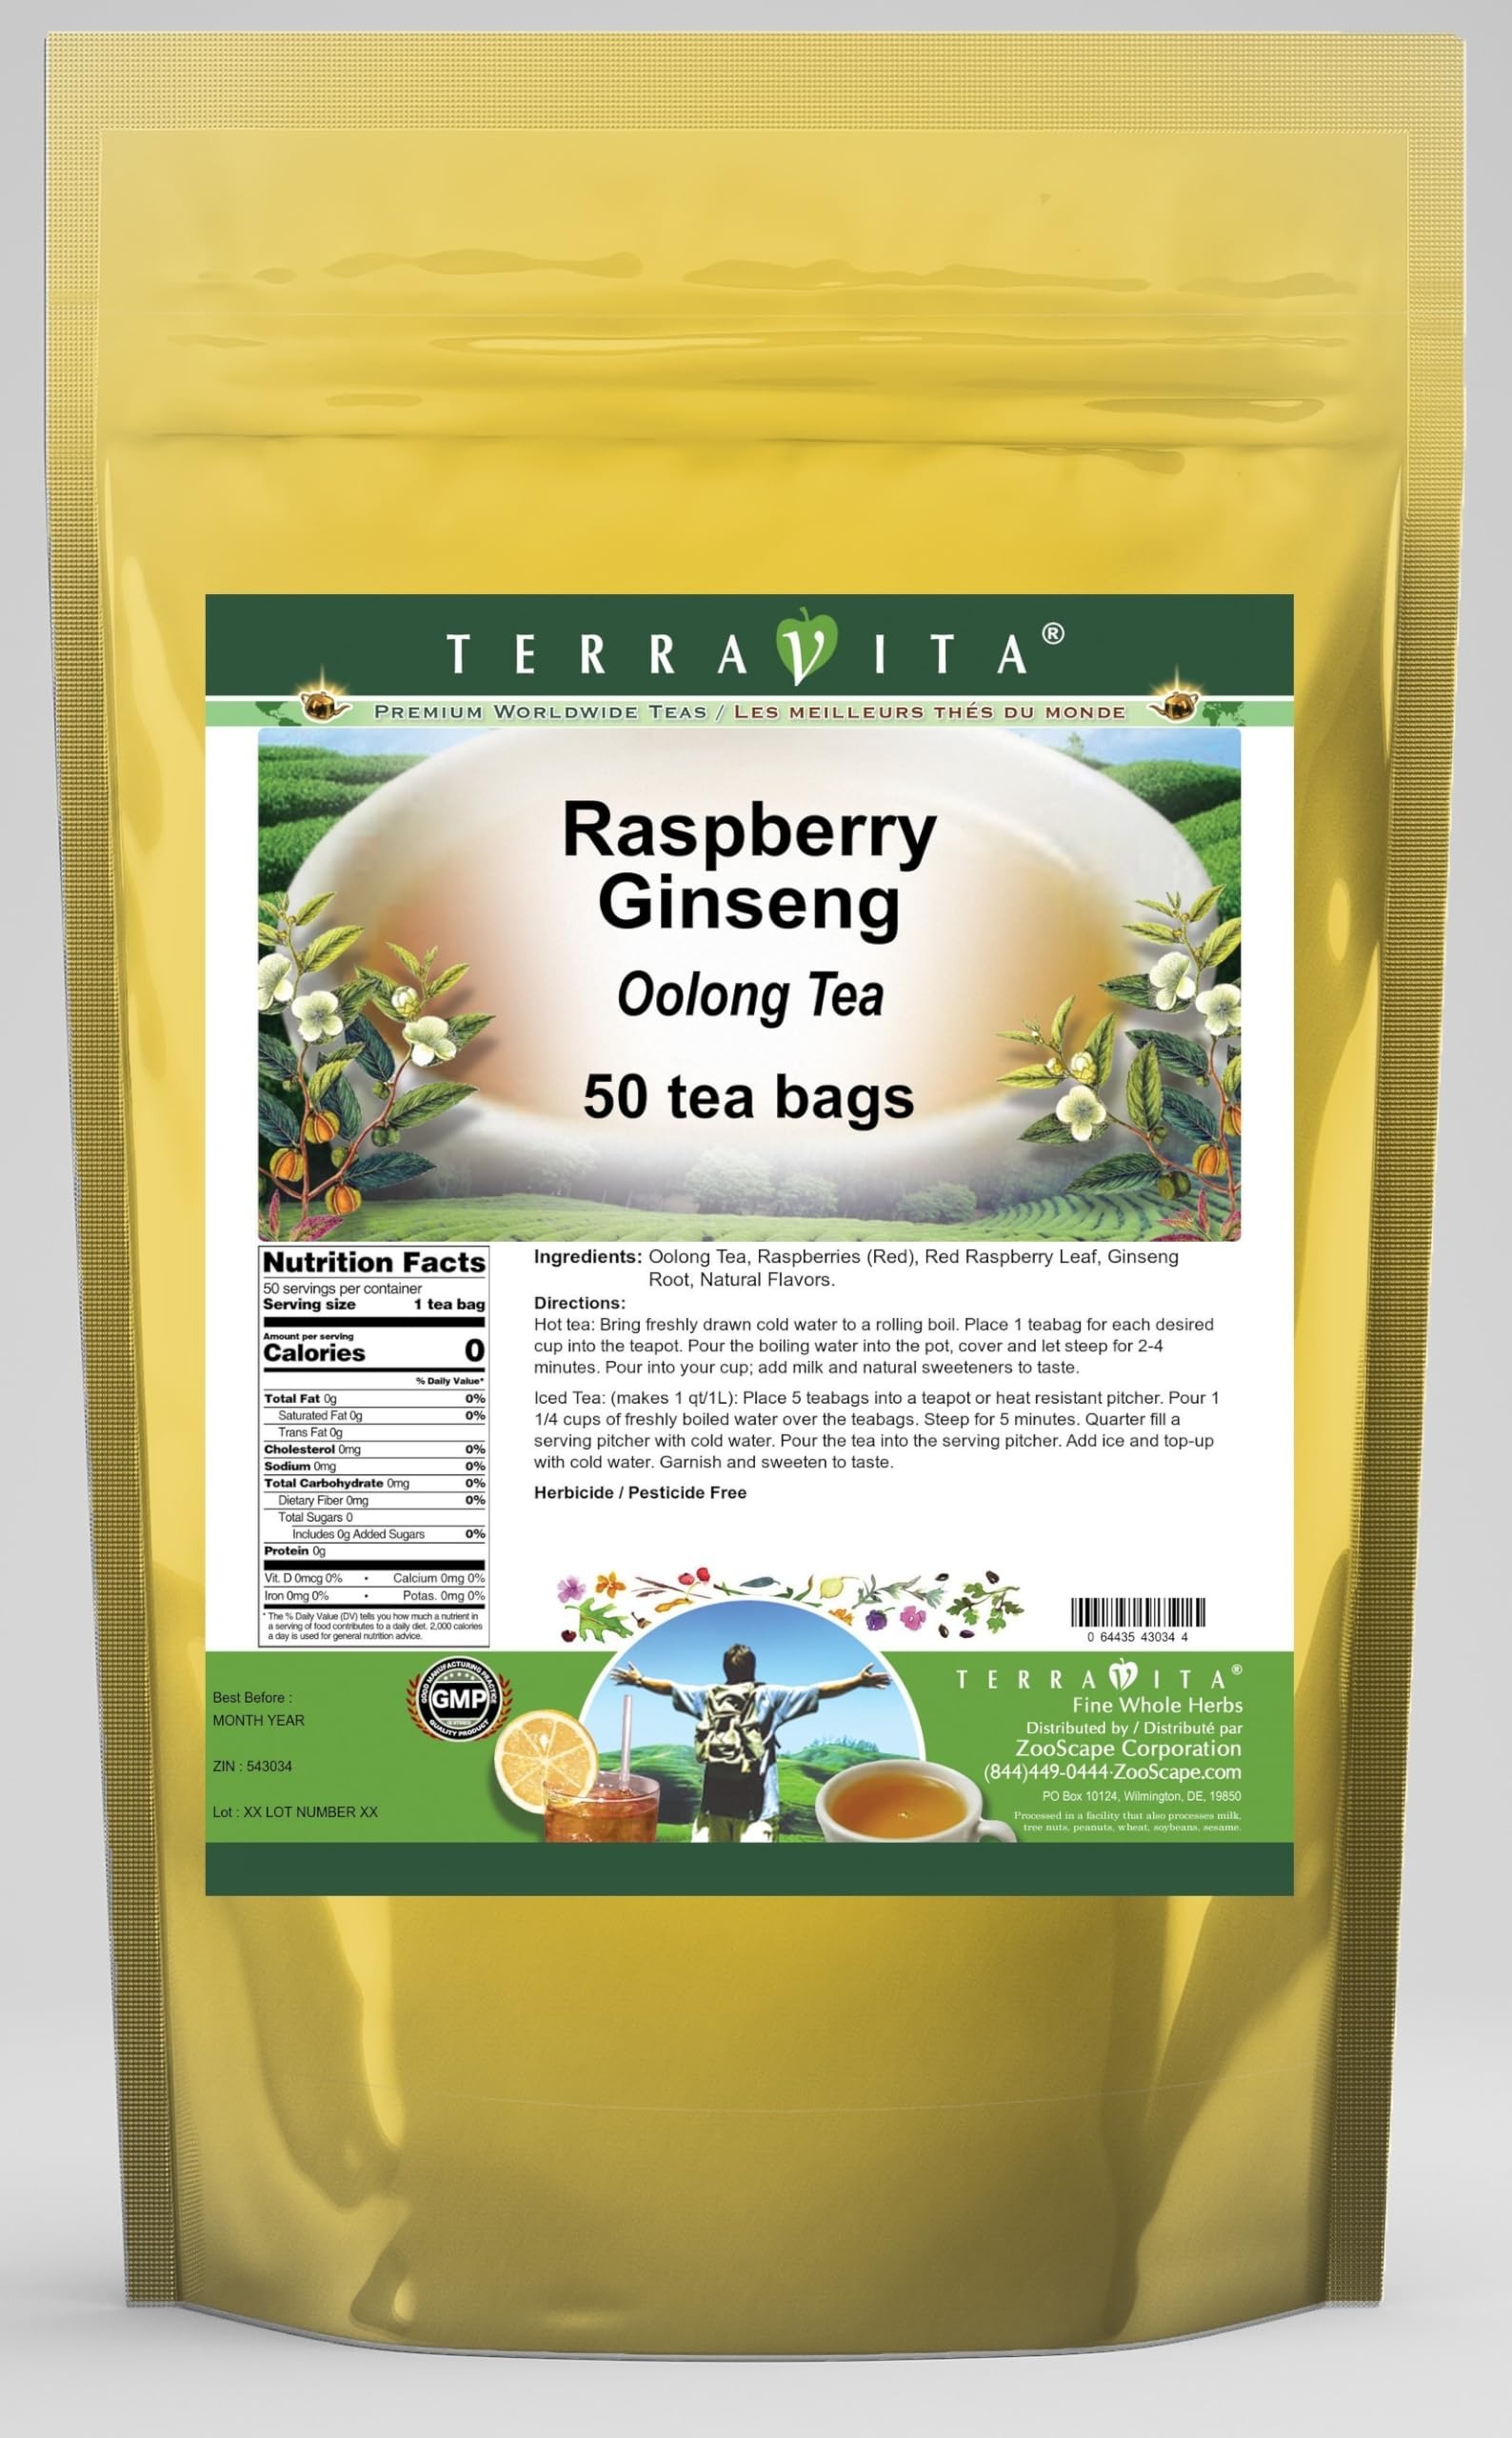
Item Name: Raspberry Ginseng Oolong Tea (50 tea bags, ZIN: 543034) - 2 Pack
Bullet Point 1: Our Raspberry Ginseng Oolong Tea is a luxurious flavored Oolong tea with Raspberries (Red), Raspberry Leaf (Red) and Ginseng Root that you can enjoy hot or cold! The Raspberry Ginseng flavor and aroma is wonderful! - Ingredients: Oolong tea, Raspberries (Red), Raspberry Leaf (Red), Ginseng Root and Natural Raspberry Ginseng Flavor.
Bullet Point 2: No fillers.
Bullet Point 3: Manufacturer: TerraVita
Bullet Point 4: Size: 50 tea bags
Bullet Point 5: Oolong Tea Bags - Packed in a convenient upright pouch!
Product Description: Our Raspberry Ginseng Oolong Tea is a luxurious flavored Oolong tea with Raspberries (Red), Raspberry Leaf (Red) and Ginseng Root that you can enjoy hot or cold! The Raspberry Ginseng flavor and aroma is wonderful! - Ingredients: Oolong tea, Raspberries (Red), Raspberry Leaf (Red), Ginseng Root and Natural Raspberry Ginseng Flavor. - Hot tea brewing method: Bring freshly drawn cold water to a rolling boil. Place 1 teabag for each desired cup into the teapot. Pour the boiling water into the pot, cover and let steep for 2-4 minutes. Pour into your cup; add milk and natural sweeteners to taste. - Iced tea brewing method: (to make 1 liter/quart): Place 5 teabags into a teapot or heat resistant pitcher. Pour 1 1/4 cups of freshly boiled water over the teabags. Steep for 5 minutes. Quarter fill a serving pitcher with cold water. Pour the tea into the serving pitcher. Add ice and top-up with cold water. Garnish and sweeten to taste. - TerraVita is an exclusive line of premium-quality, natural source products that use only the finest, purest and most potent ingredients found around the world. TerraVita is hallmarked by the highest possible standards of purity, potency, stability and freshness. All of our products are prepared with the highest elements of quality control, from raw materials through the entire manufacturing process, up to and including the moment that the bottles or bags are sealed for freshness and shipped out to you. Our highest possible standards are certified by independent laboratories and backed by our personal guarantee. - TerraVita exists to meet and ensure your family's health and wellness without the harmful effects of chemicals and health products. We strive to make all of our products affordable and reliable and are constantly searching the market to
Value: 100.0
Unit: Count

Price: 38.54